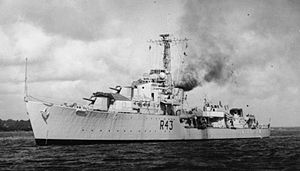
Liste over skibe bygget hos John I. Thornycroft & Company, Woolston / Skibene
Denne liste omfatter skibe, der blev bygget af John I. Thornycroft & Company på værftet i Woolston ved Southampton i England. I 1966 fusionerede firmaet med Vosper & Company. Det sammensluttede selskab fortsatte produktionen i Woolston, og skibe bygget efter 1966 er ikke med på listen.